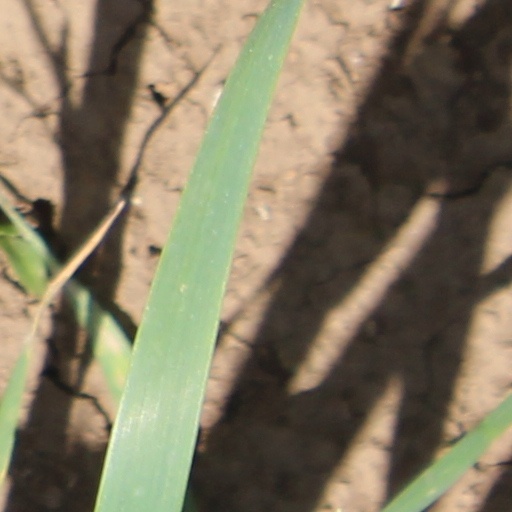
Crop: wheat